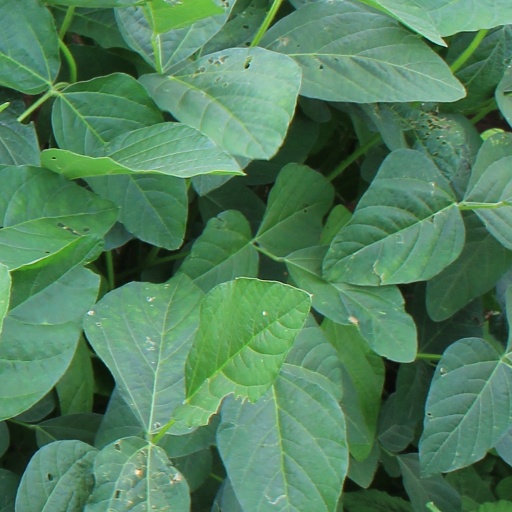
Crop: soybean